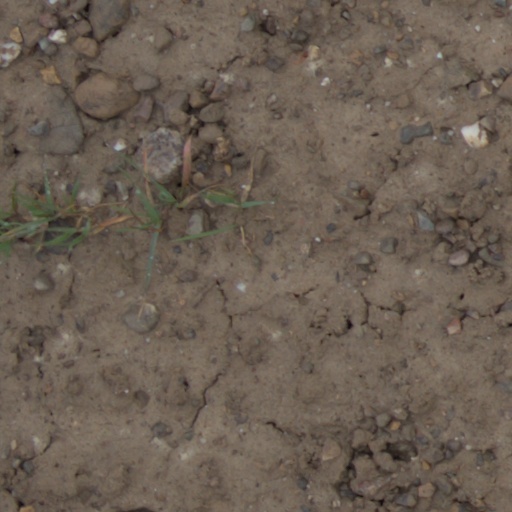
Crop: wheat